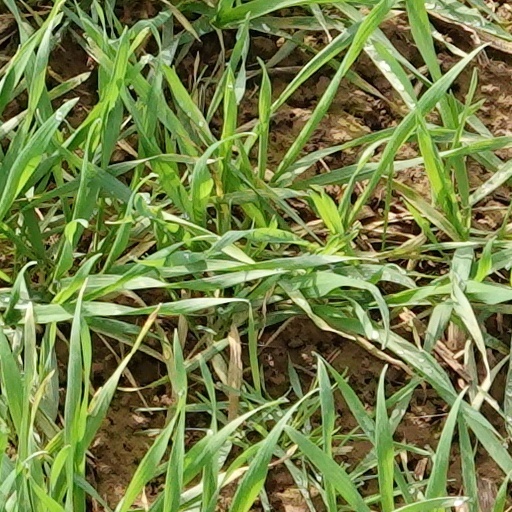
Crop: wheat